2nd New Zealand Division

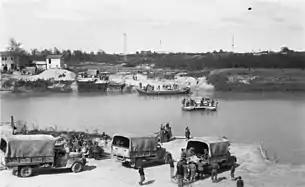

Following the Axis surrender in Tunisia the division was withdrawn to refit and therefore took no part in the Allied invasion of Sicily. The refit included the conversion of the 4th Infantry Brigade into the 4th Armoured Brigade. The division returned to battle in the Italian Campaign in late 1943, rejoining the Eighth Army. The division came into the front line in November and took part in the advance across the Sangro at the end of the month. During December the division was involved in very heavy fighting during the Moro River Campaign at Orsogna. By the end of the year the deteriorating winter weather made movement of even tracked vehicles impossible except on metaled roads and severely impeded vital close air support operations. This, together with the failure to capture Orsogna led the Allies to call off the Adriatic coast offensive until spring brought better conditions in the skies and under foot.